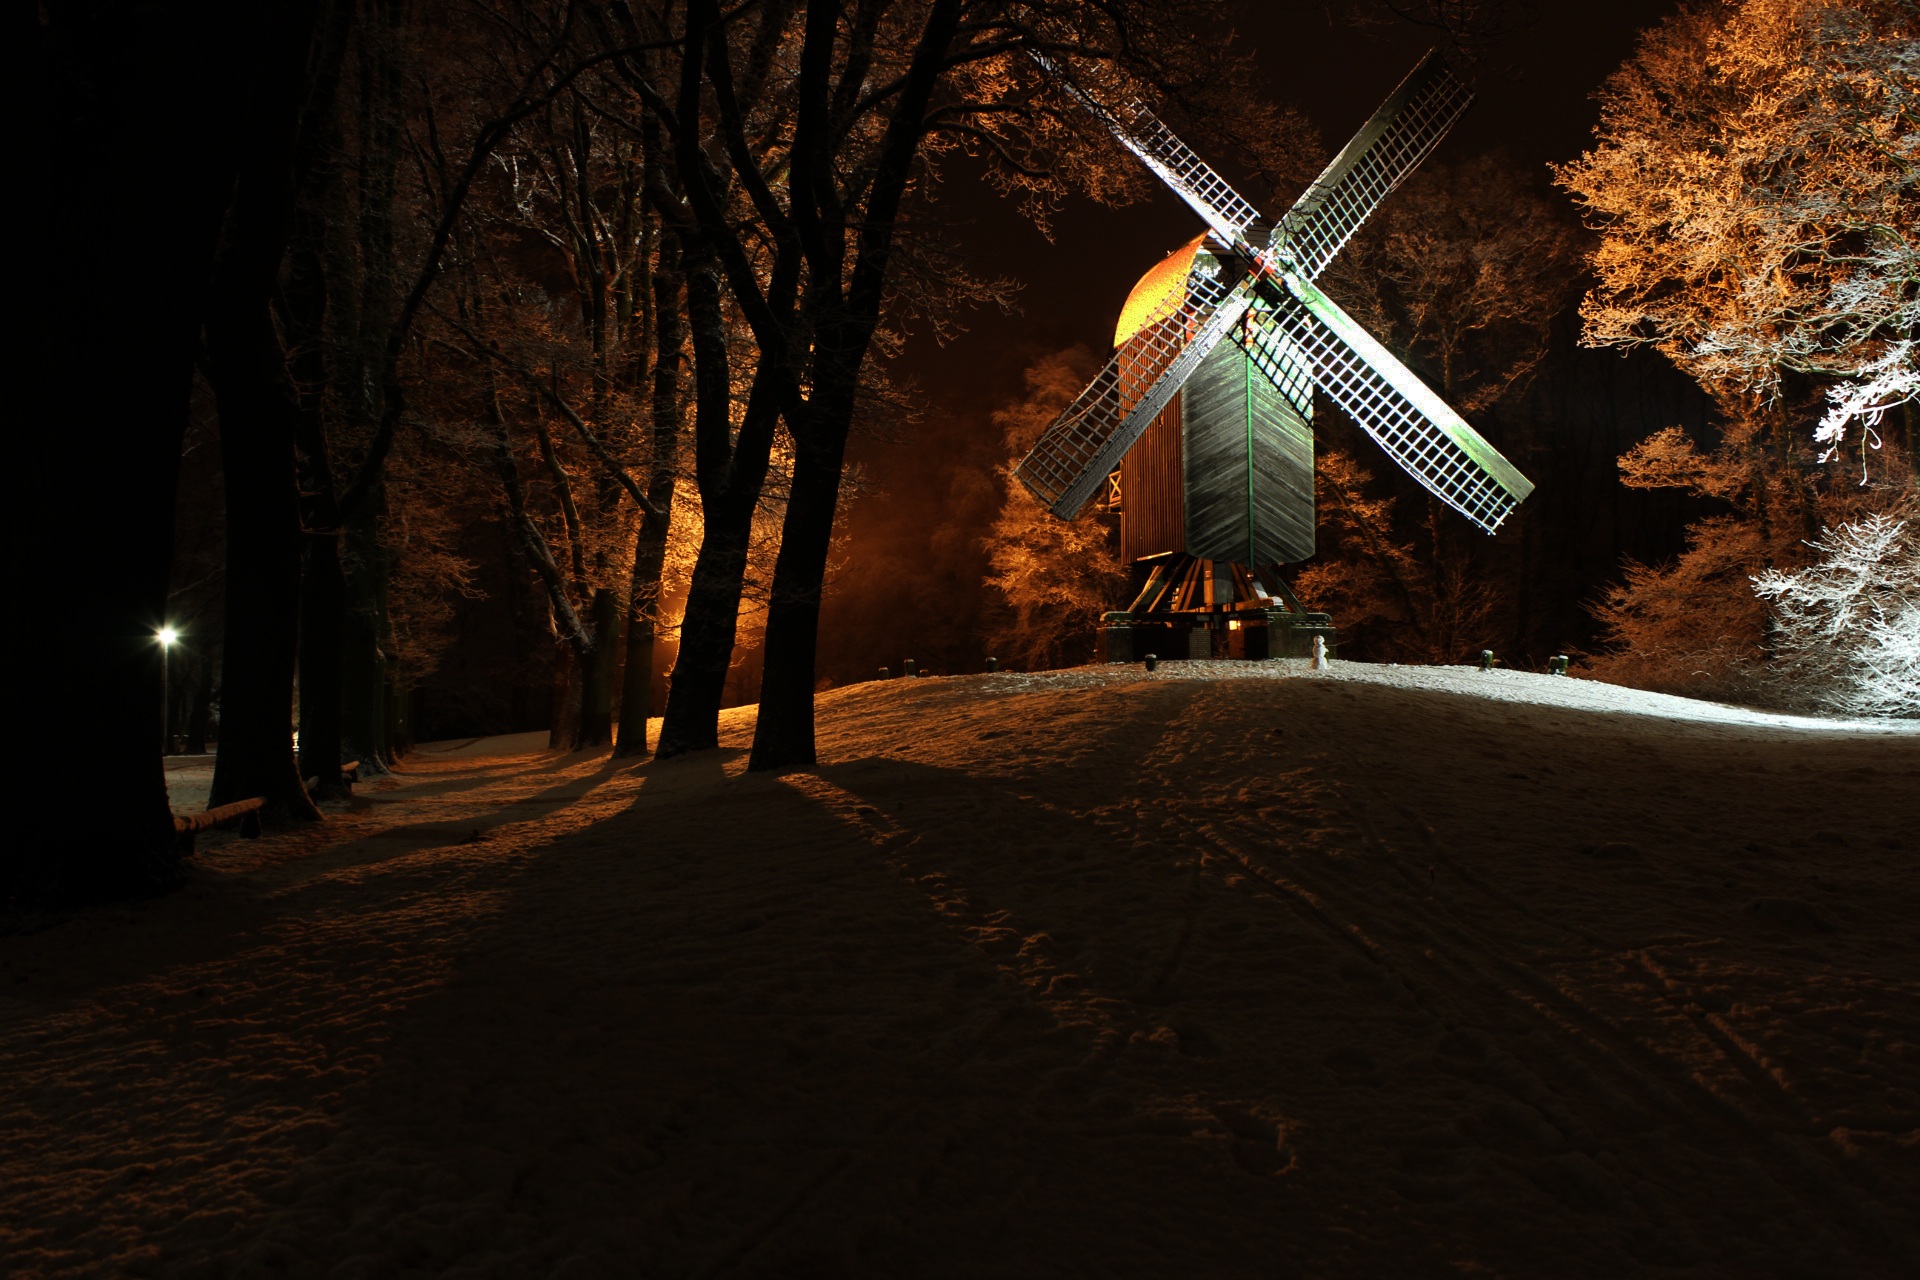
landscape, tree, forest, snow, cold, winter, light, night, sunlight, morning, windmill, ice, evening, autumn, darkness, christmas, mill, mood, midnight, winter dream, wintry, flour, screenshot, bremerhaven, computer wallpaper